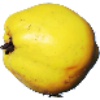
Label: Quince 1